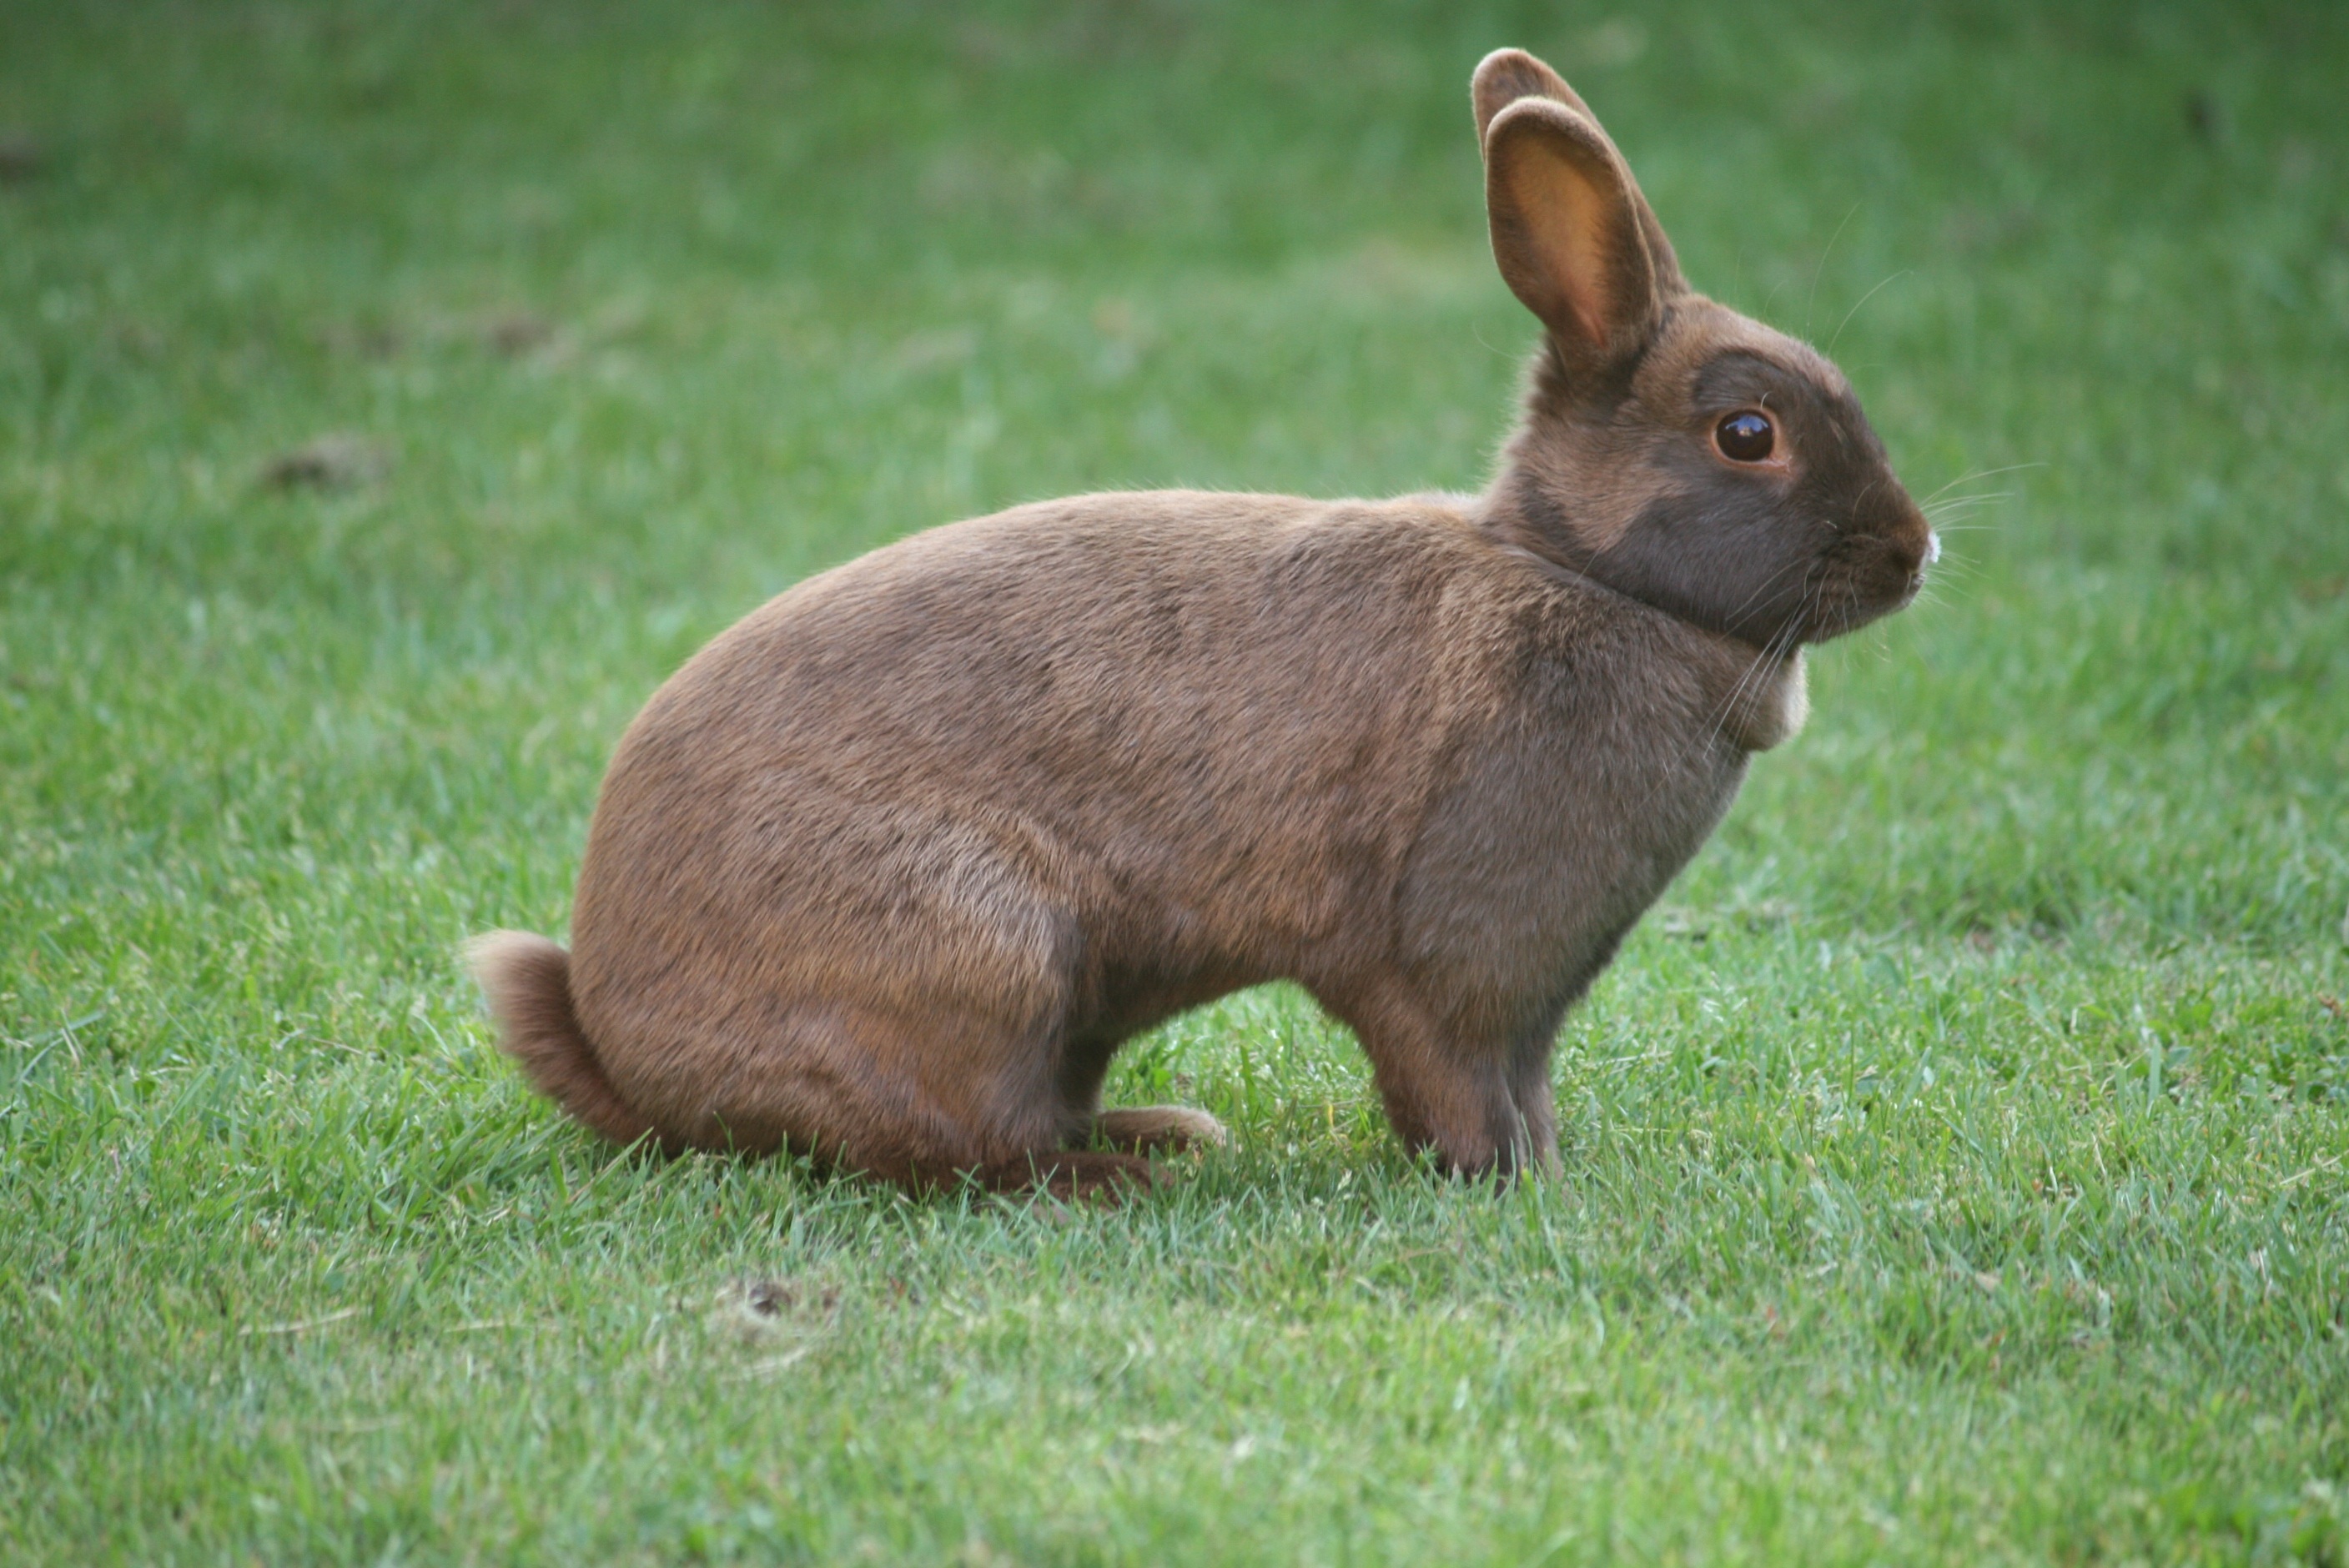
grass, animal, wildlife, pet, mammal, fauna, rabbit, whiskers, vertebrate, bunny, domestic rabbit, rabits and hares